Suriname–United States relations

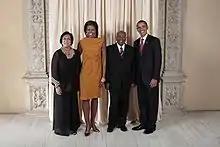
Mrs. Sardjoe-Biharie, Michelle Obama, Vice President Ramdien Sardjoe and President Barack Obama (2009)

Since the reestablishment of a democratic, elected government in 1991, the United States has maintained positive and mutually beneficial relations with Suriname based on the principles of democracy, respect for human rights, rule of law, and civilian authority over the military. To further strengthen civil society and bolster democratic institutions, the U.S. has provided training regarding appropriate roles for the military in civil society to some of Suriname's military officers and decision makers. In addition, narcotics trafficking organizations are channeling increasing quantities of cocaine through Suriname for repackaging and transport to Europe and the United States, and of ecstasy for transport to the United States. To assist Suriname in the fight against drugs and associated criminal activity, the U.S. has helped train Surinamese anti-drug squad personnel. The U.S. and Suriname also have significant partnerships in fighting trafficking in persons and money laundering.